Heather Podesta

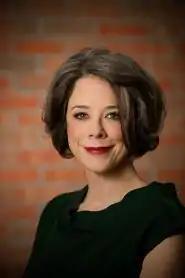

Heather Miller Podesta (born January 8, 1970) is an American lawyer, lobbyist, and contemporary art collector based in Washington, D.C. She is the founder and CEO of Invariant, a leading bipartisan government relations and strategic communications firm.